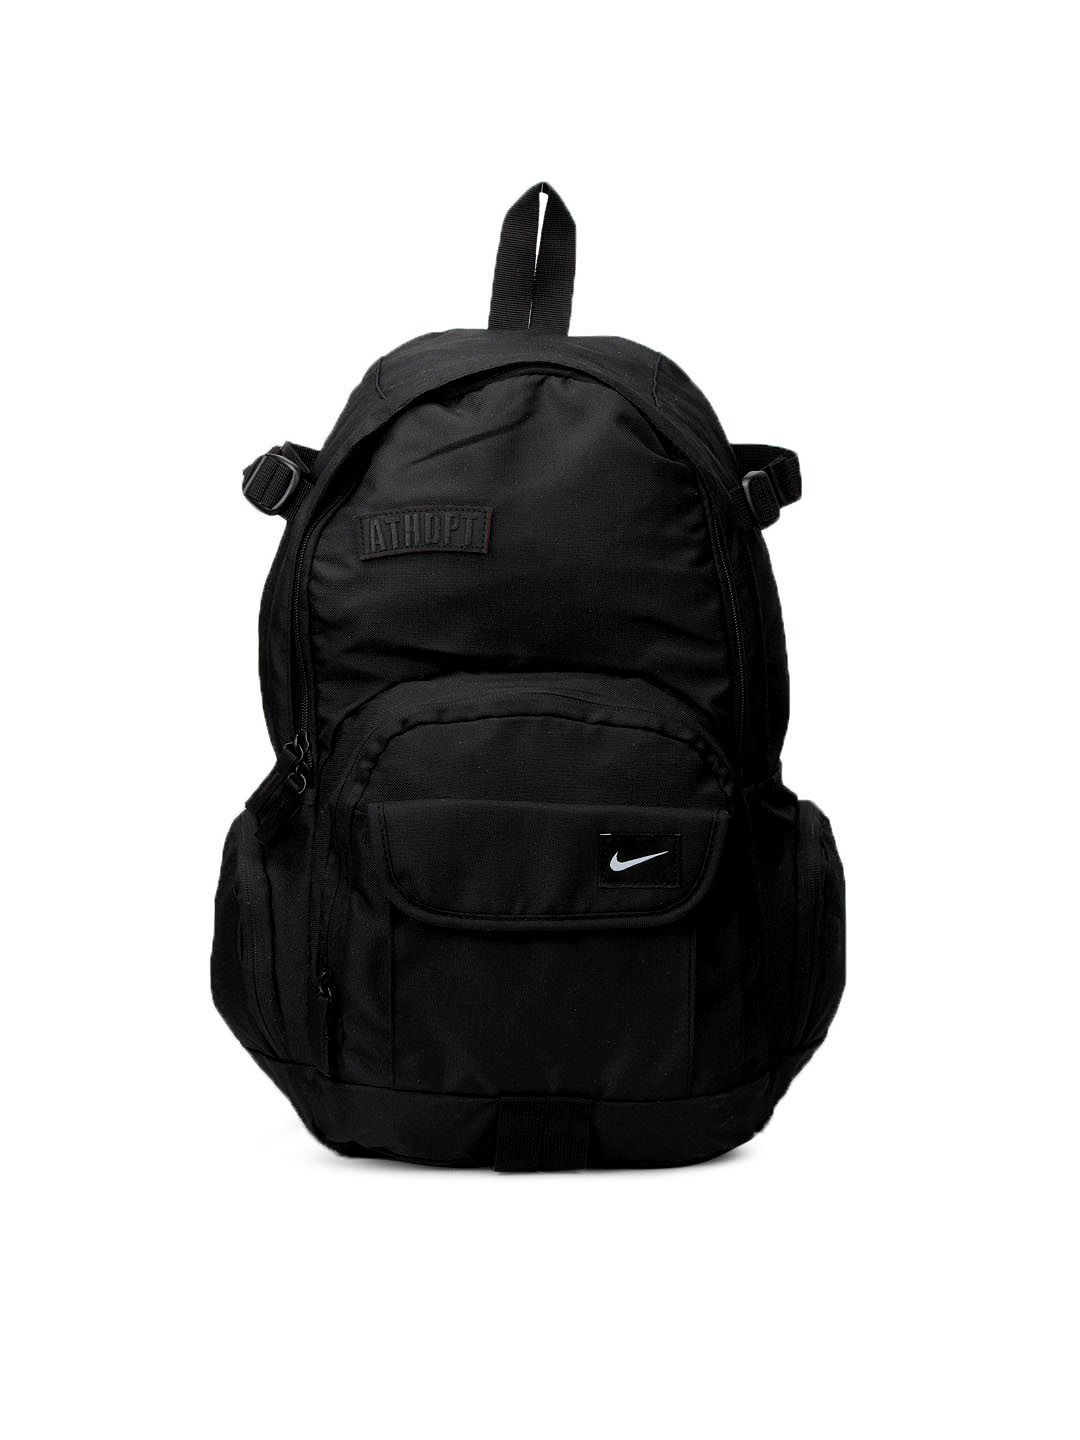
Nike Unisex Black Backpack
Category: Accessories / Bags / Backpacks
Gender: Unisex
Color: Black
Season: Fall 2012
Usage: Casual